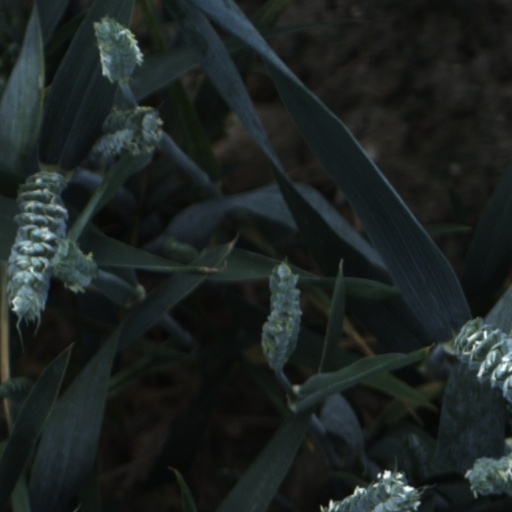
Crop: wheat